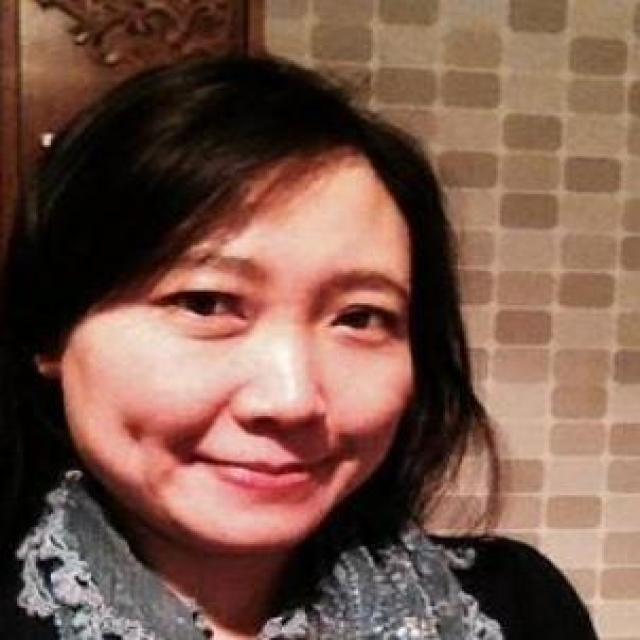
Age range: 21-44